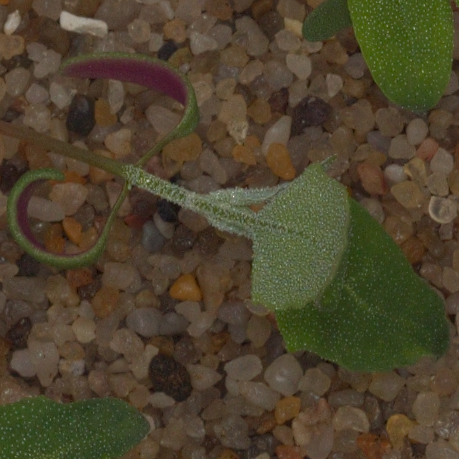
Label: fat_hen